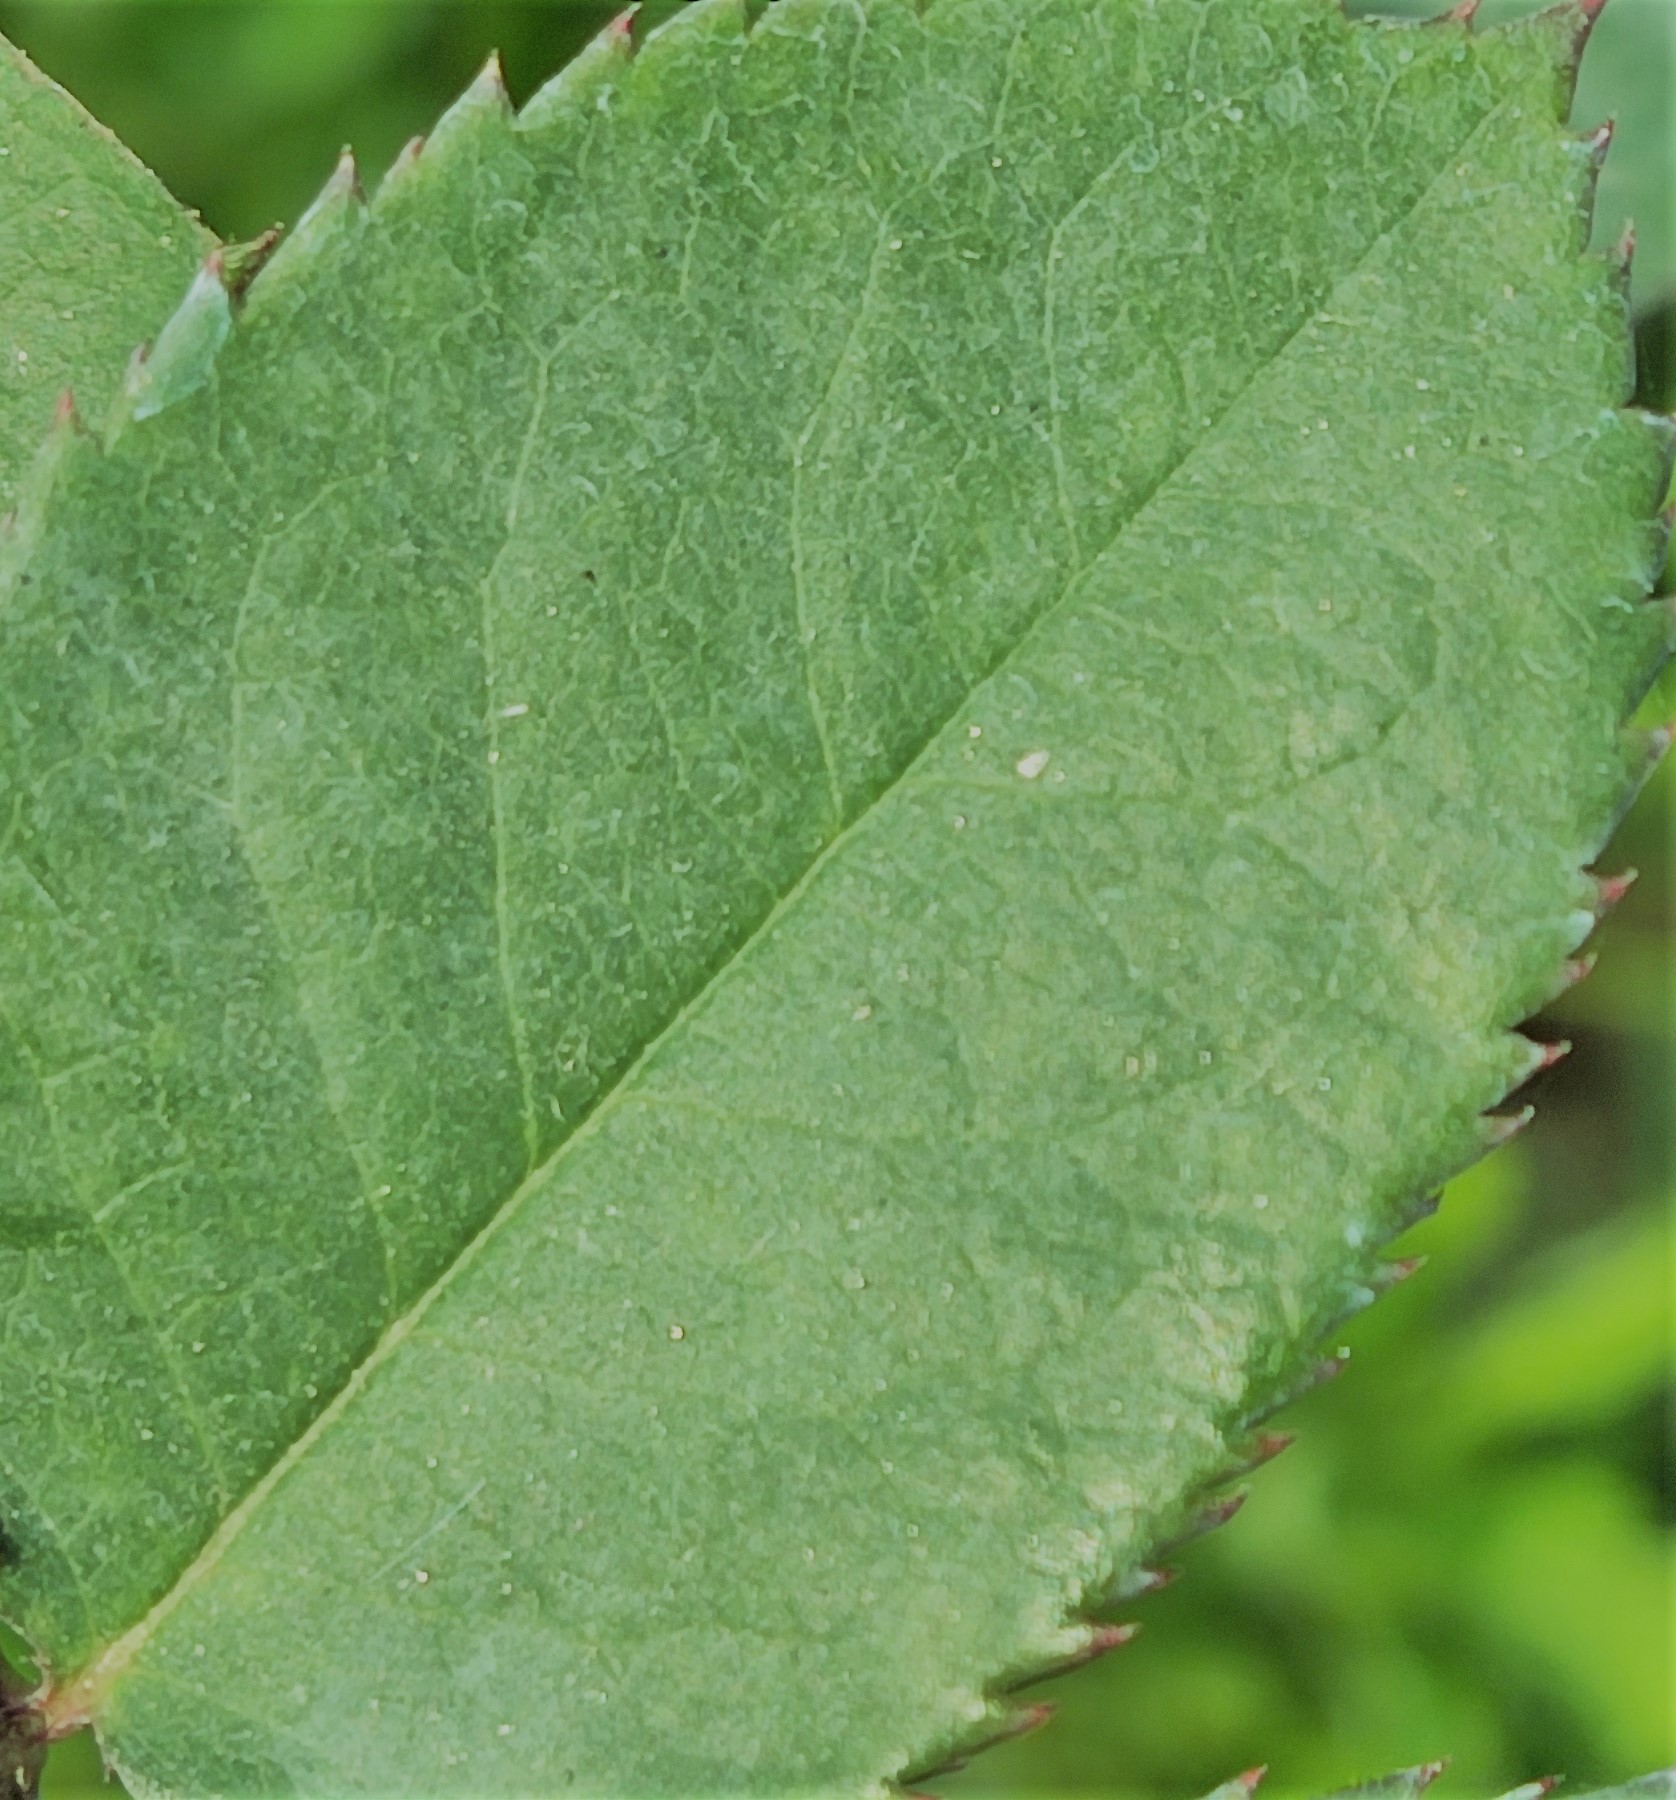
Label: Fresh Leaf